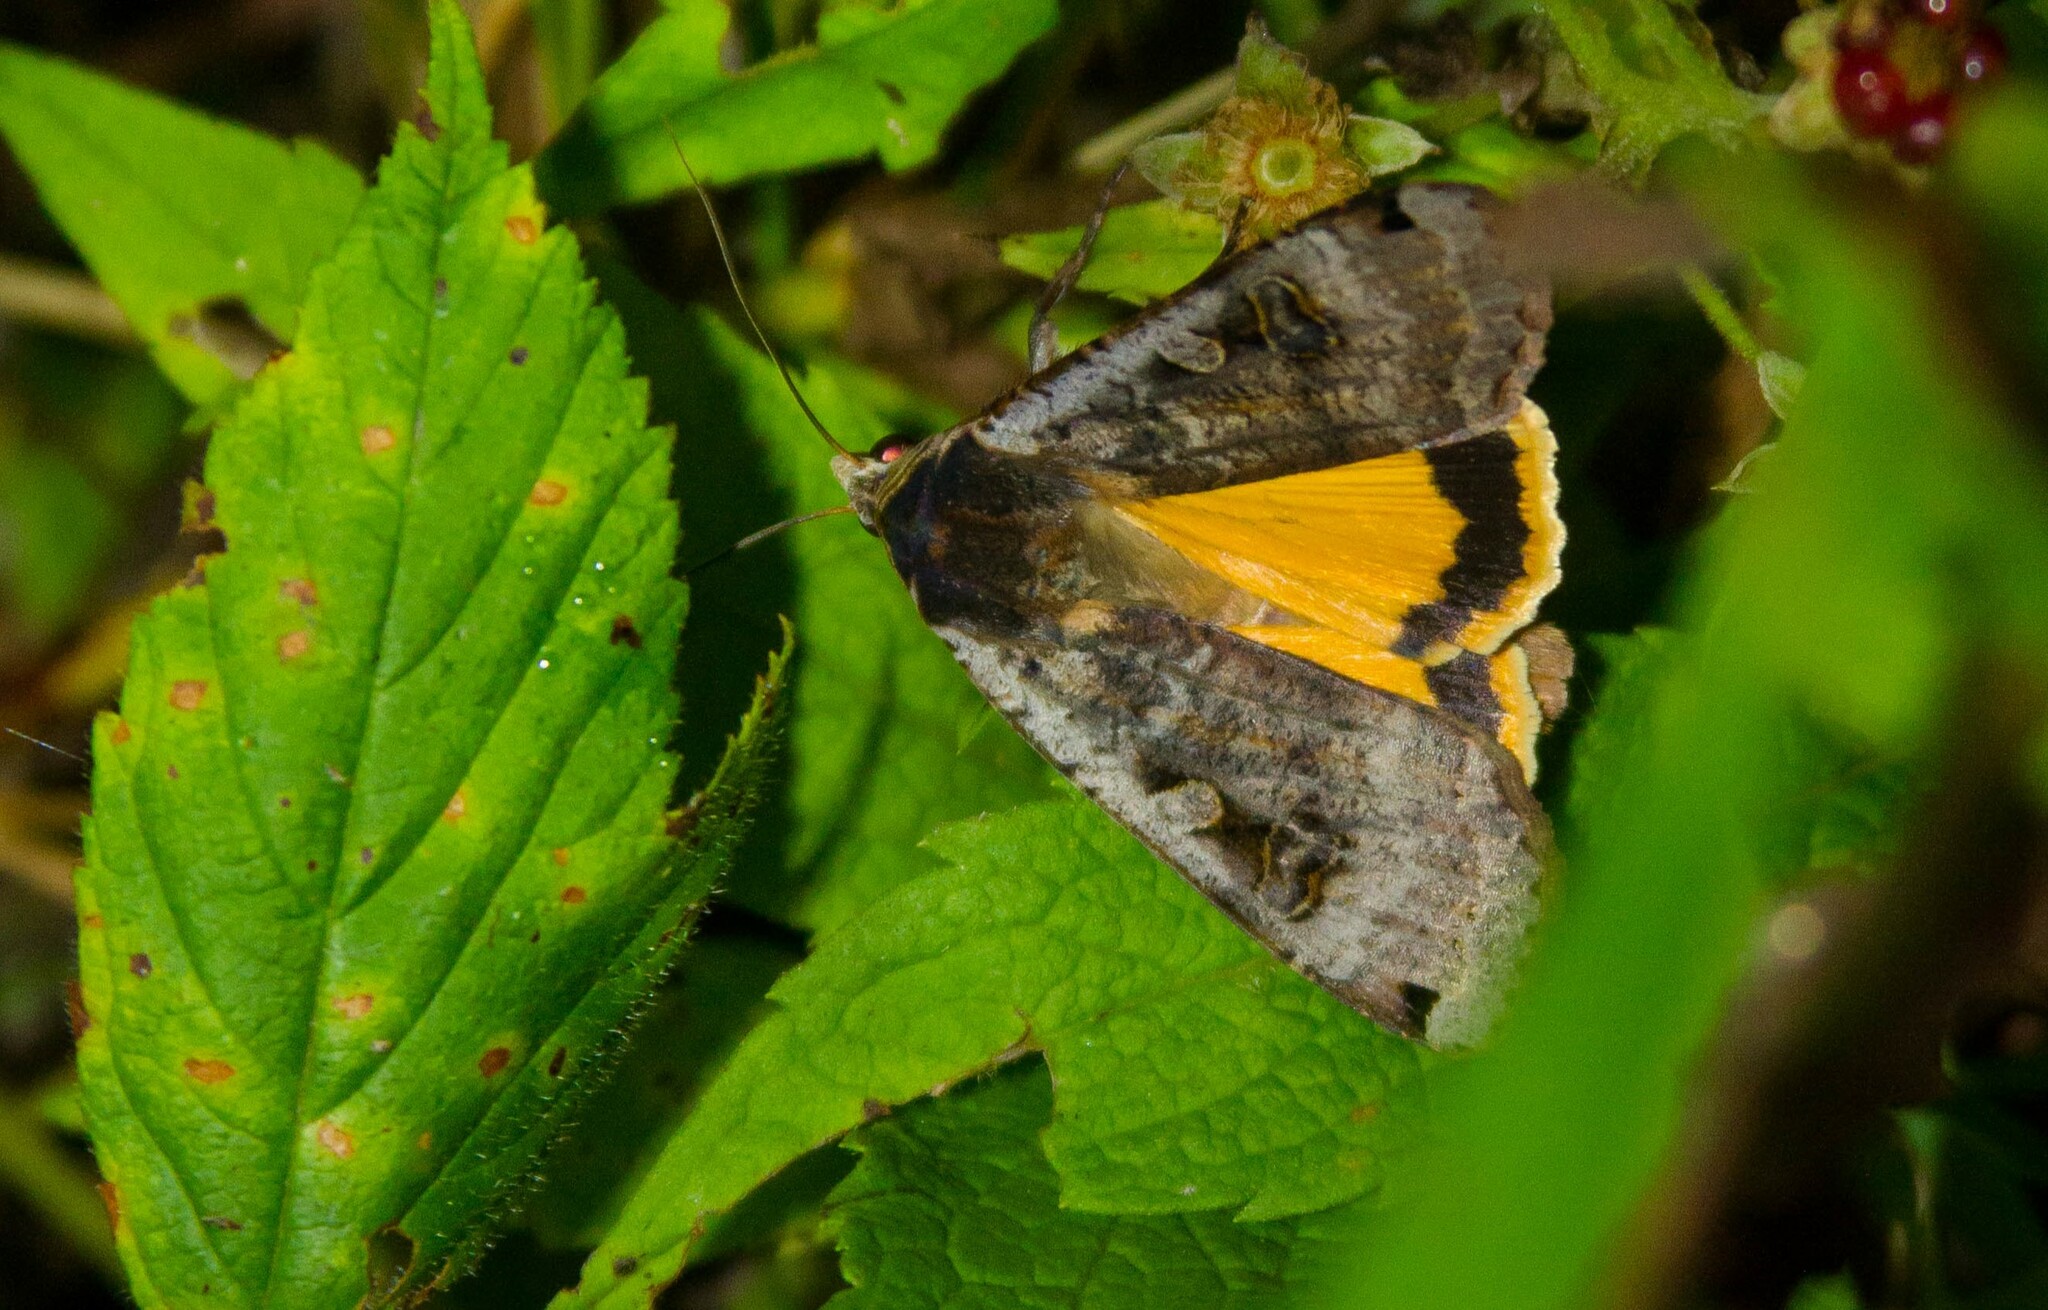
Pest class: cutworms